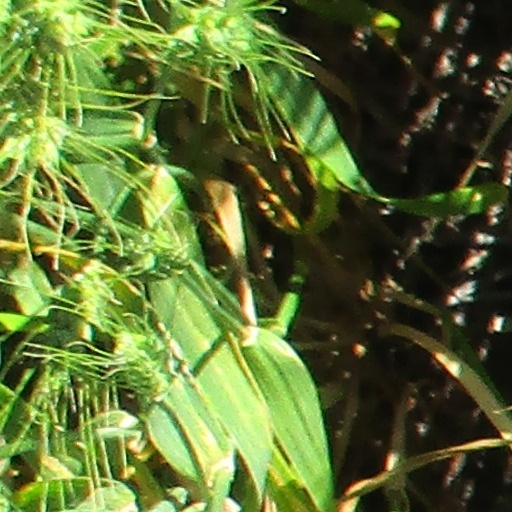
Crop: wheat